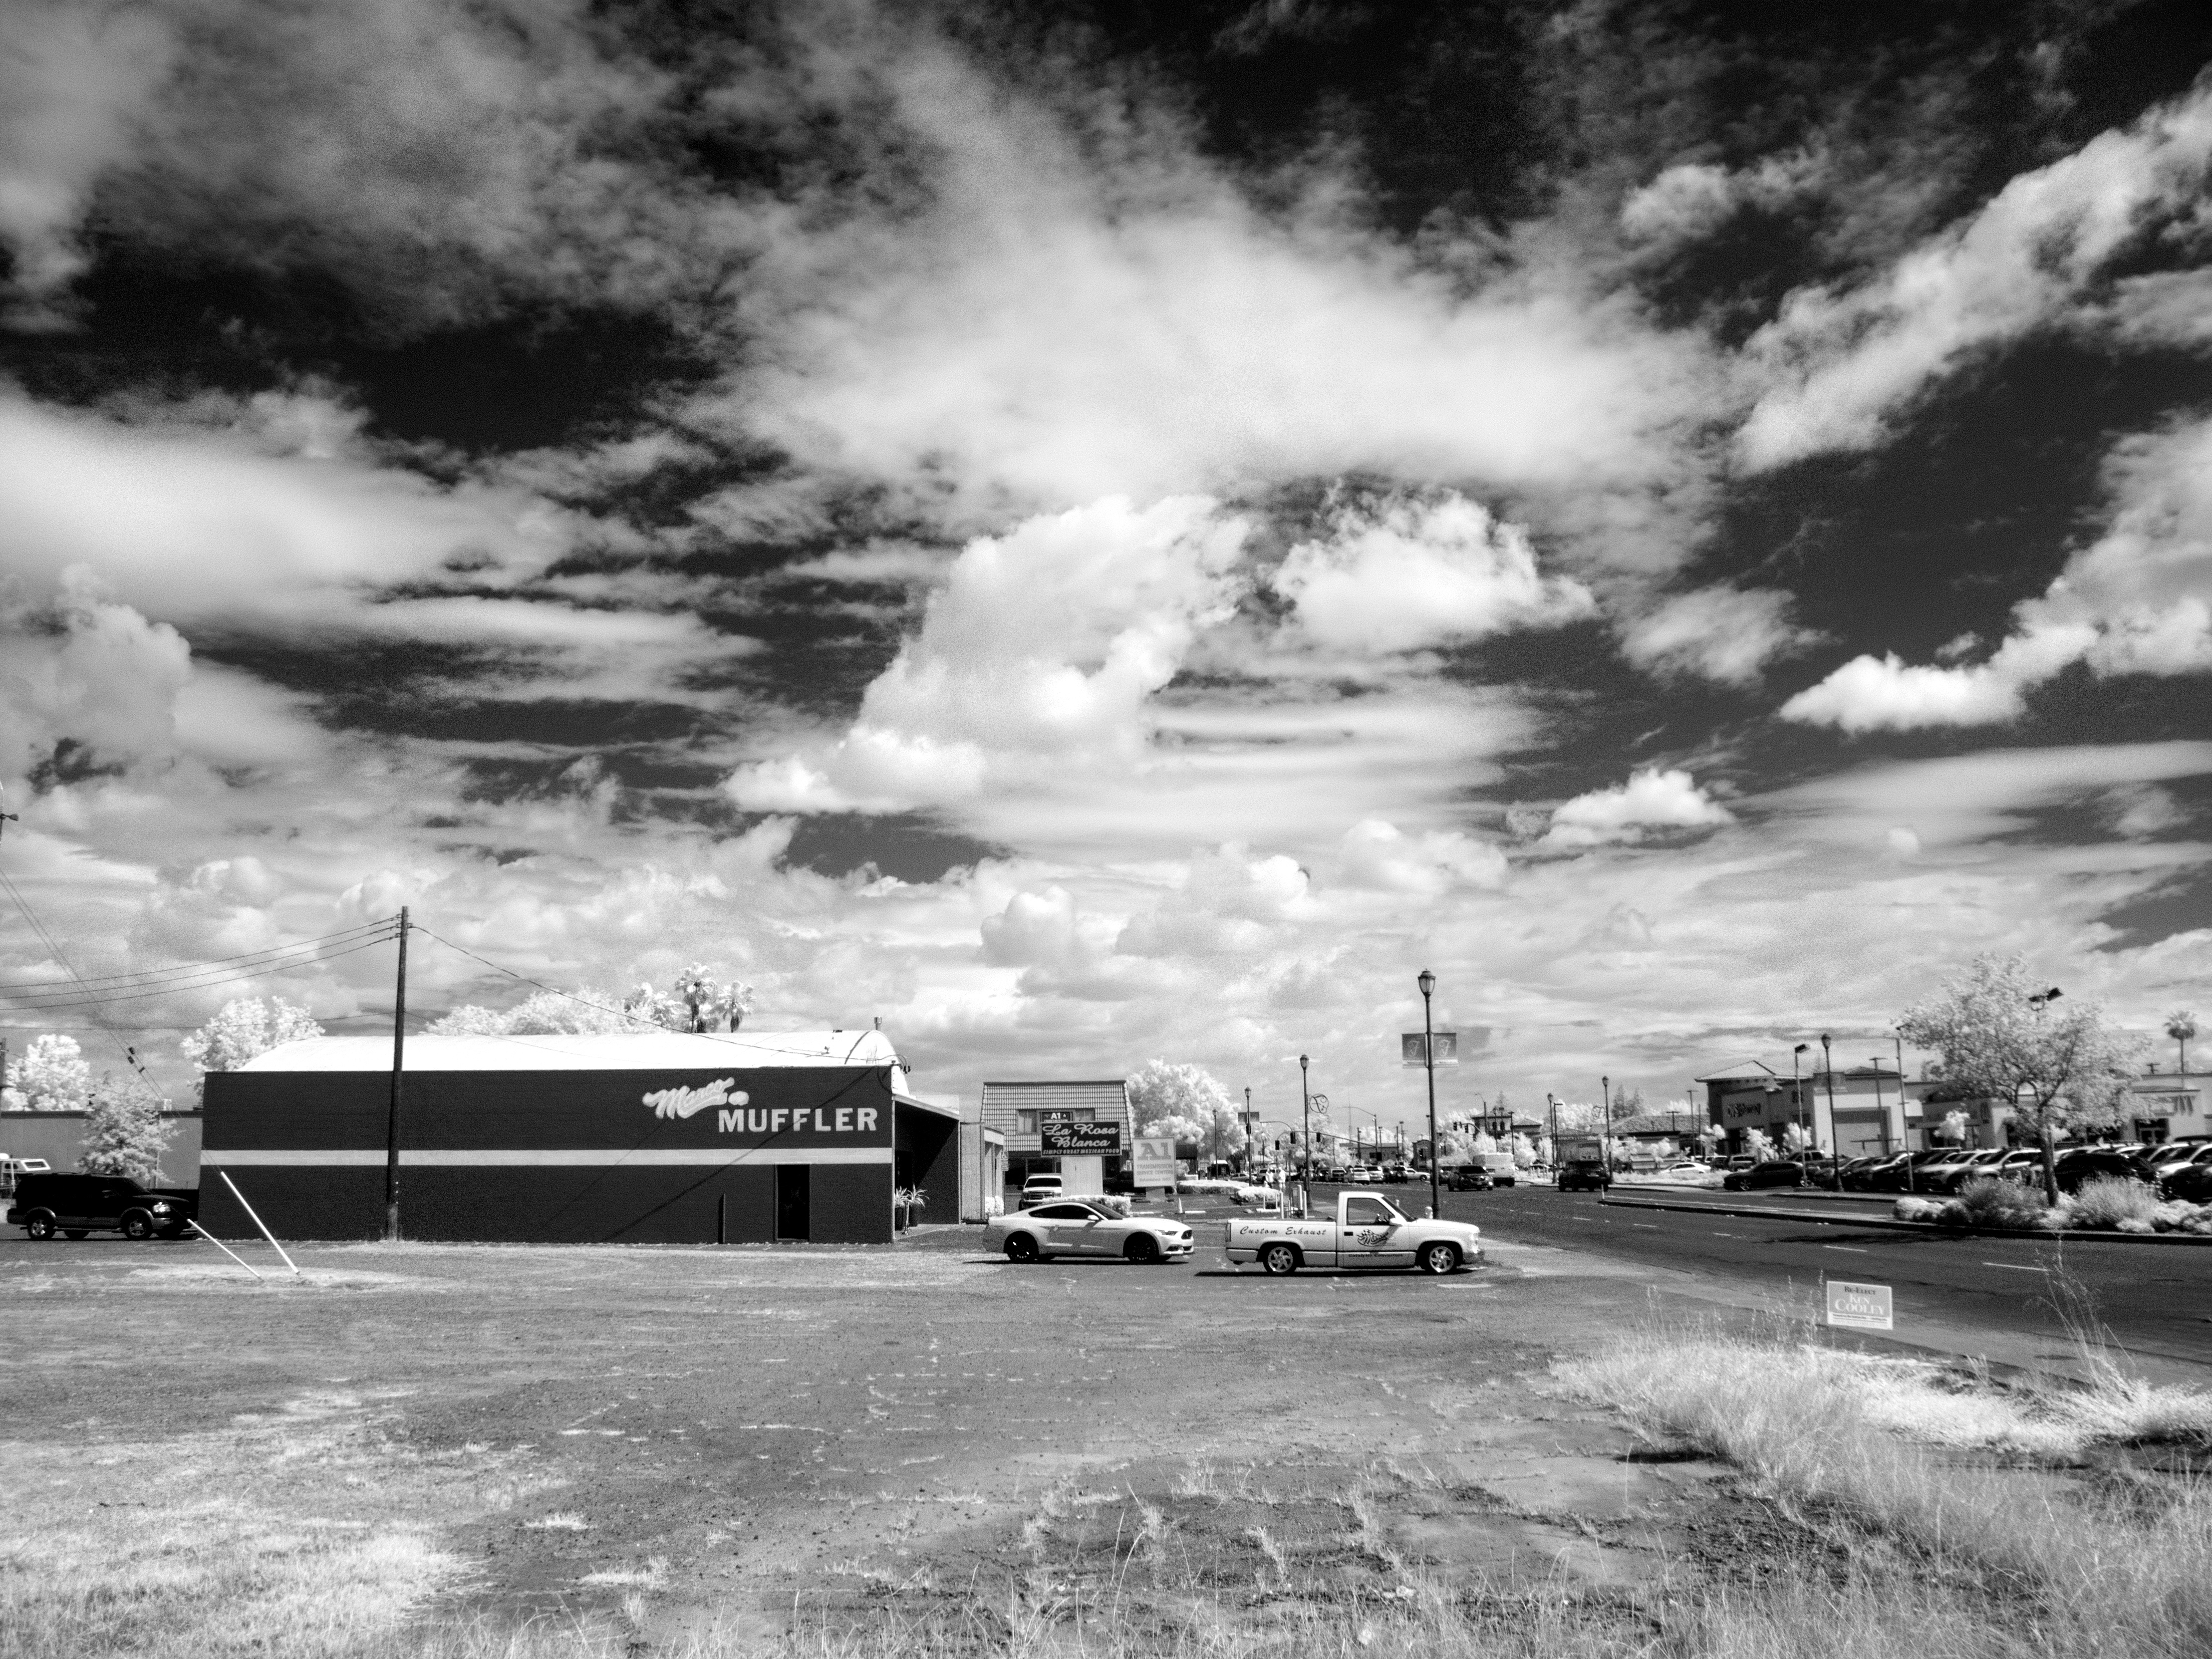
snow, cloud, black and white, sky, white, street, photography, urban, weather, monochrome, 2016, clouds, 366, sacramento, infrared, meteorological phenomenon, monochrome photography, atmosphere of earth